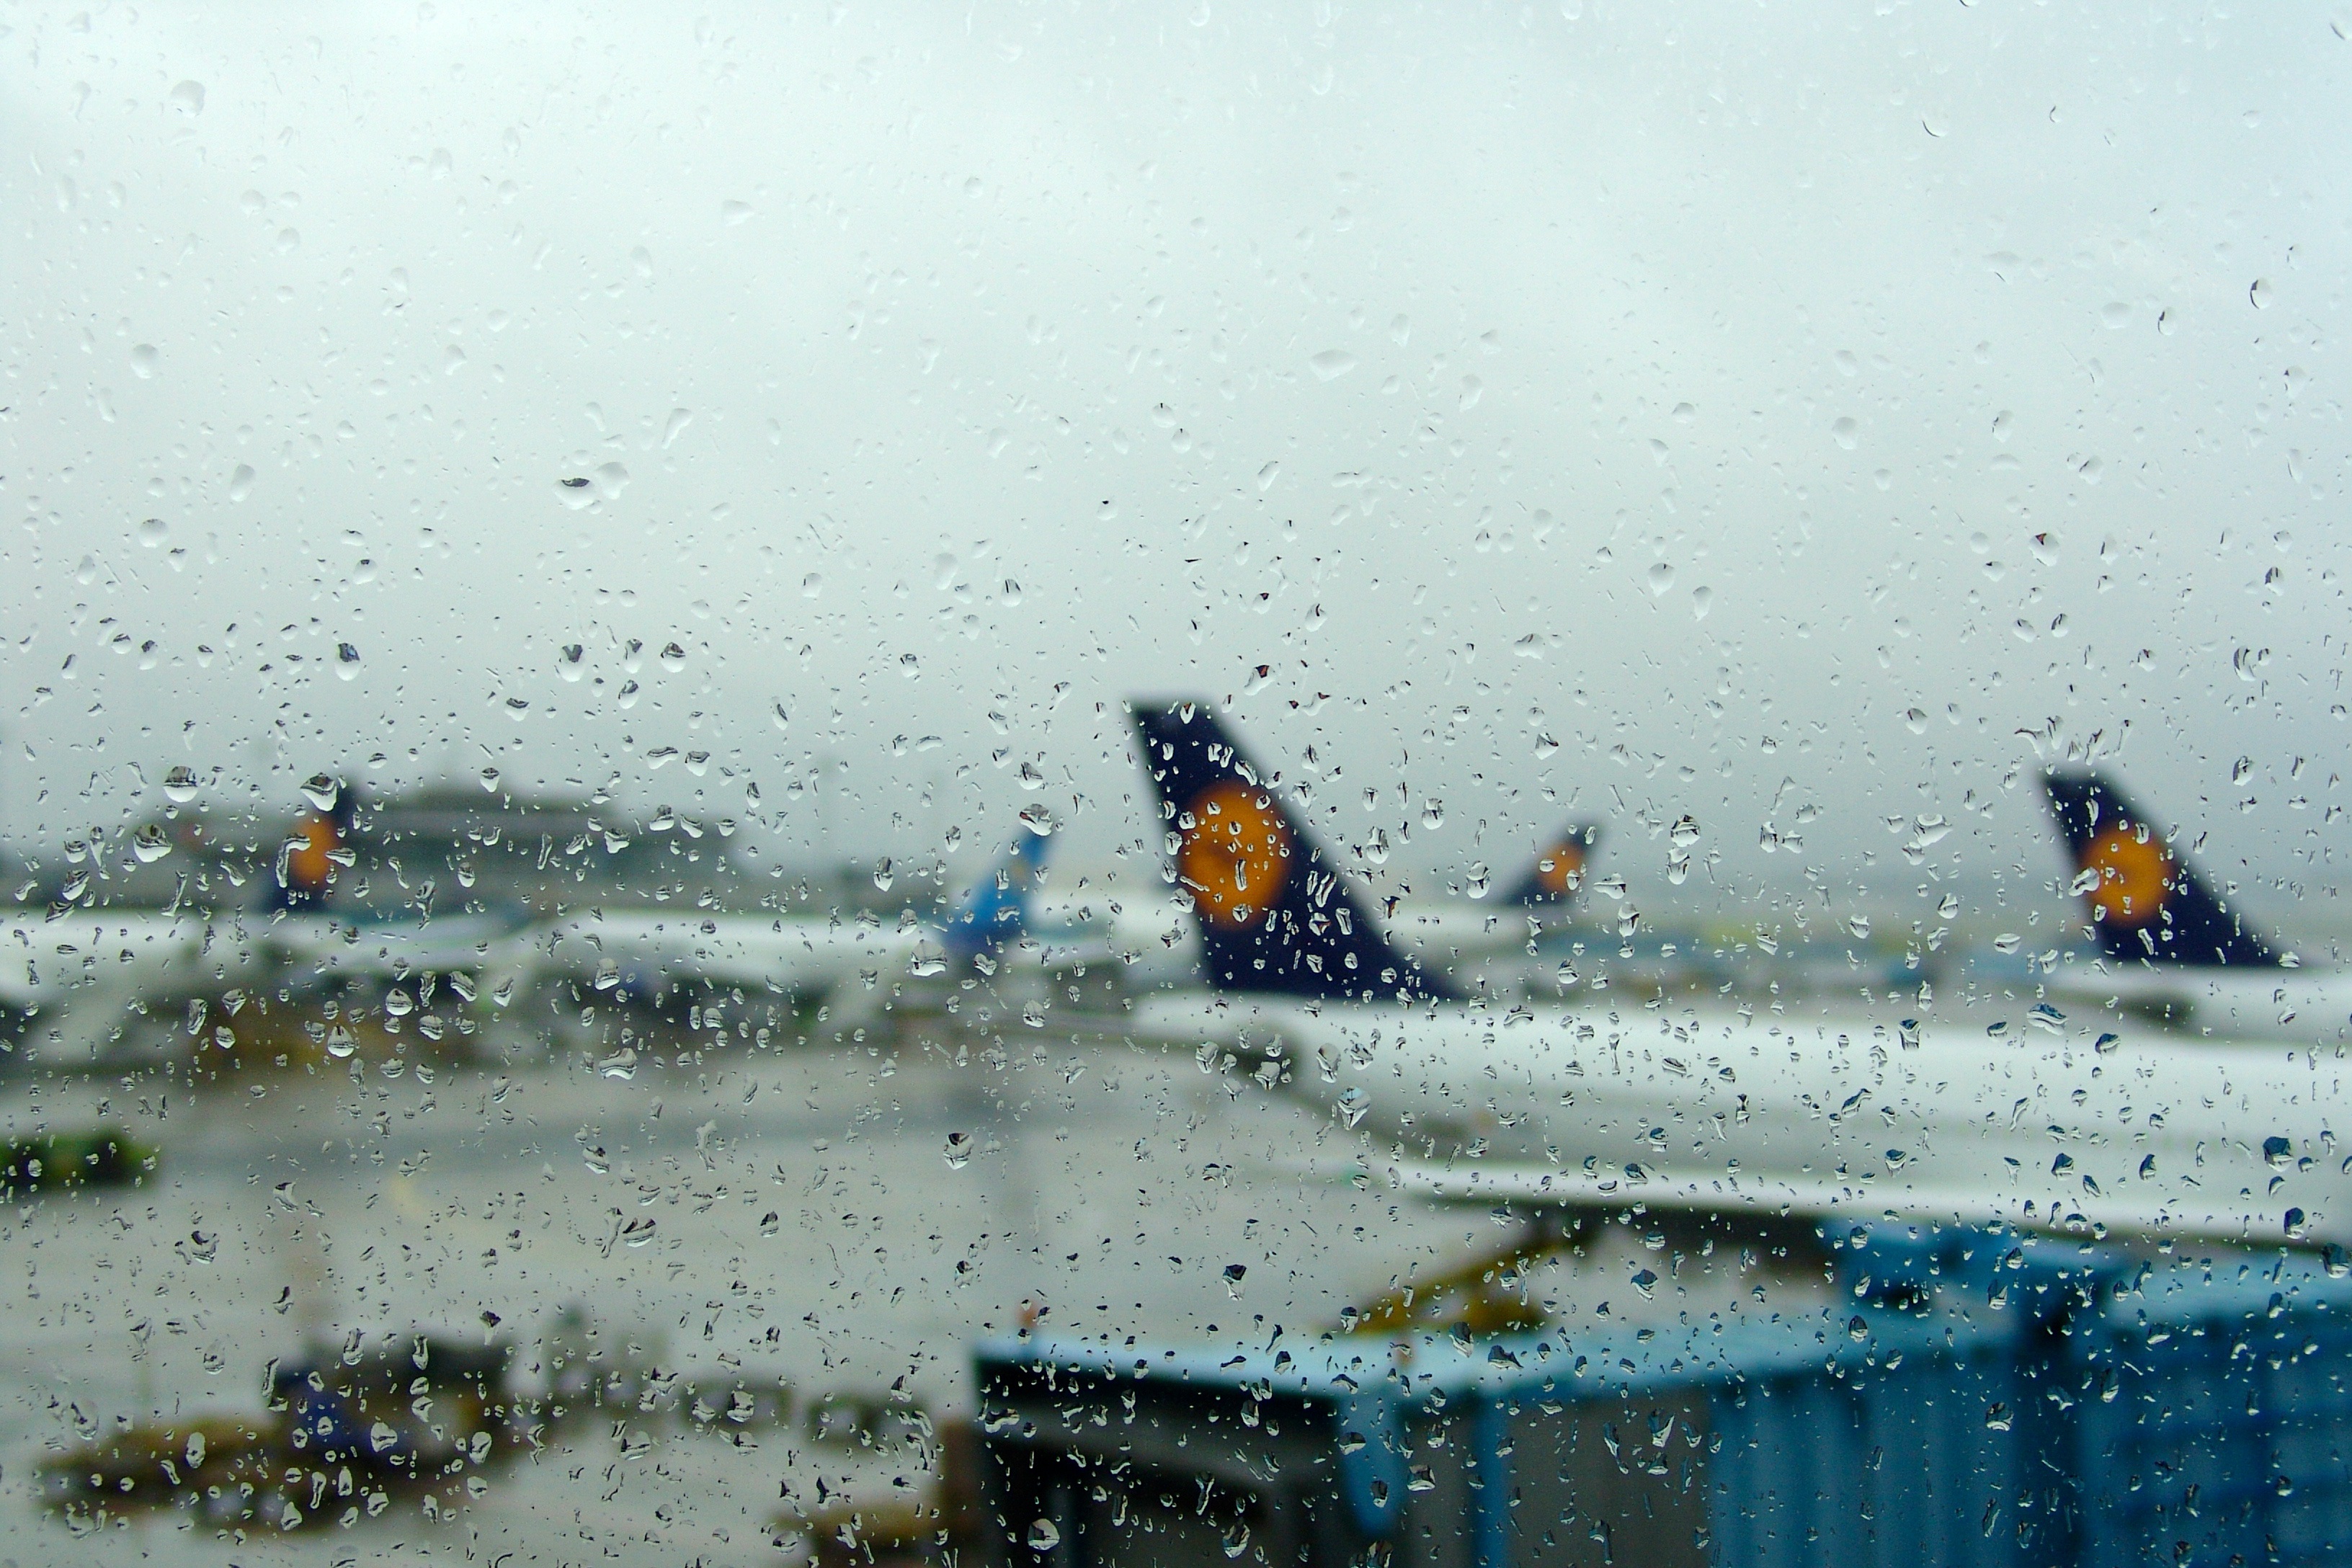
snow, winter, bird, rain, airport, aircraft, ice, weather, sad, duck, farewell, distant, freezing, perching bird